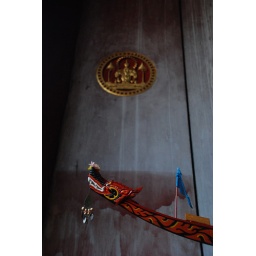
A small replica of a dragon boat in the royal funerary carriage house at Wat Xieng Thong in Luang Prabang